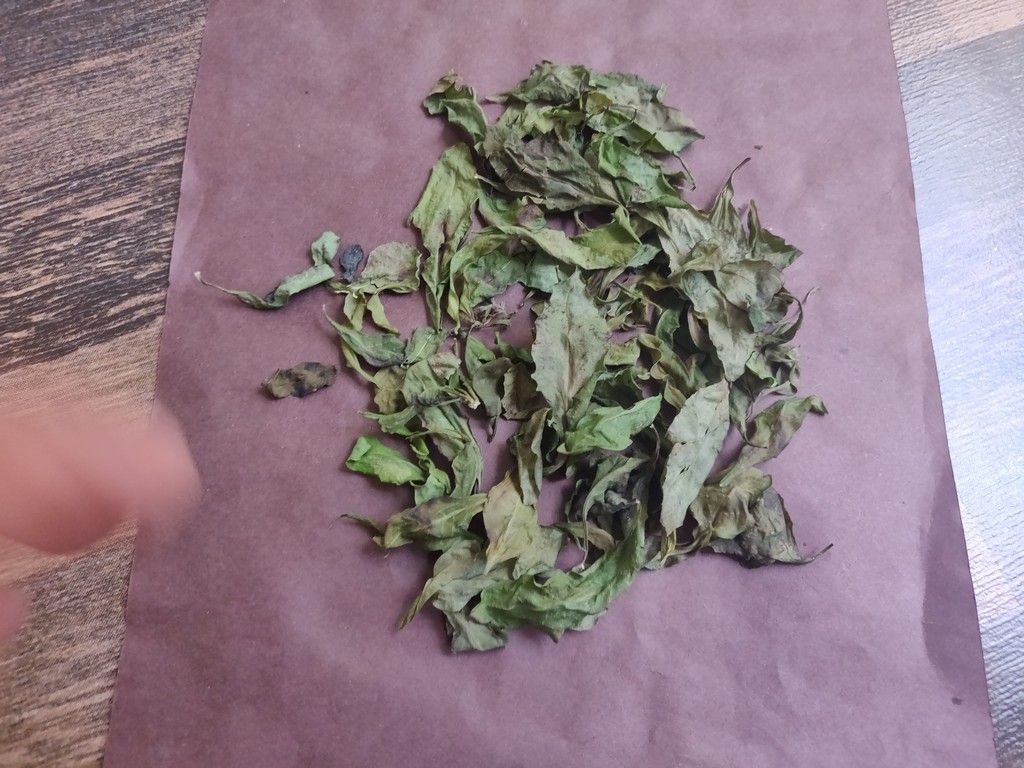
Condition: Dried
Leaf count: multiple
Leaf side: unknown